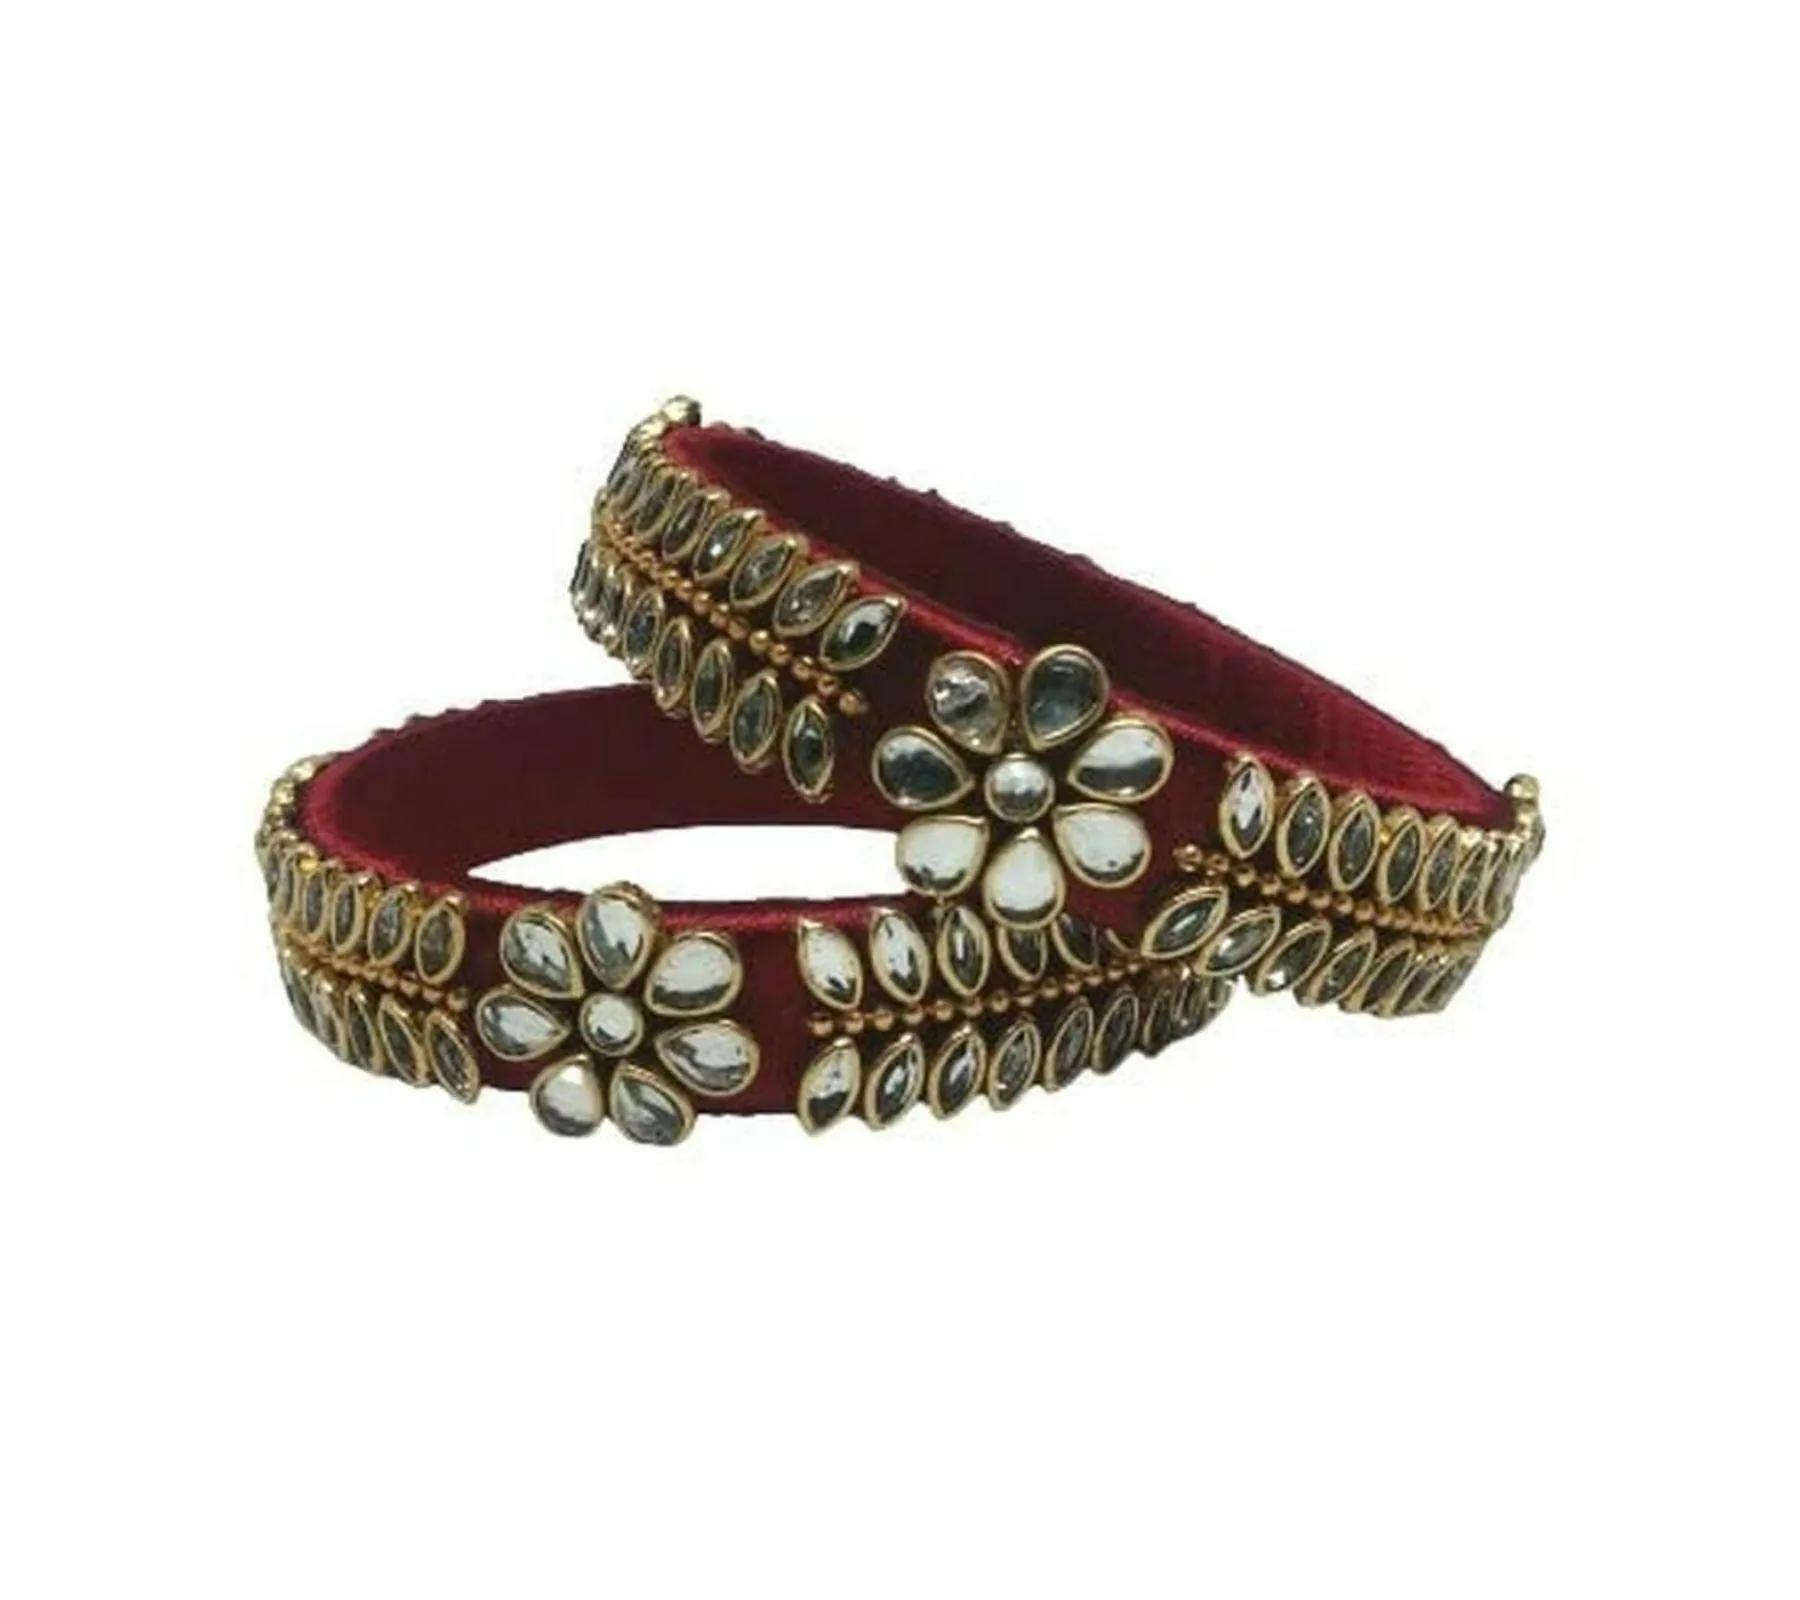
Aashirwad Traders Handmade Red Plastic and Silk Thread Kundan Bangle (Women) - 2.4 (set of 2)
Type: Bracelets
Brand: Aashirwad Traders
Price: Rs. 289
Fashionable trendy and party wear jewelery for womenDisclaimer:2 Bangle
Features: Fashionable trendy and party wear jewelery for women,Silk thread bangles available size2.2, 2.4, 2.6, 2.8, 2.10,Type handmade,material shine silk thread and kundan,Usage traditional, partywear and perfect match for silk saree and the lehengas.,#Unique Designs,#Durable and long-lasting
Included: 2 Bangle